Leukocoria

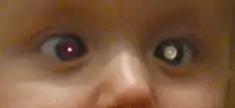
A child with leukocoria due to retinoblastoma in the left eye

Leukocoria (also white pupillary reflex) is an abnormal white reflection from the retina of the eye. Leukocoria resembles eyeshine, but leukocoria can also occur in animals that lack eyeshine because their retina lacks a "tapetum lucidum".